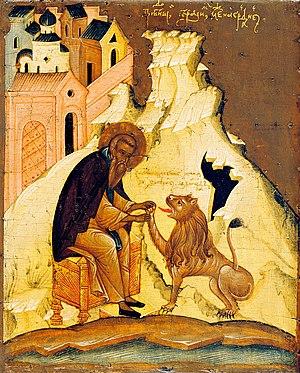
Gérasime du Jourdain est un saint moine de Palestine. Il est fêté le 4 mars en Orient et le 5 mars en Occident.